Fred Forbát

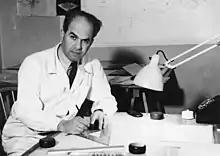

Alfréd "Fred" Forbát (also: Alfréd Forbat, Alfred Füchsl, in the German and Scandinavian literature mostly Fred Forbát )) (March 31, 1897 in Pécs (Hungary) – May 22, 1972 in Vällingby (Sweden)) was a Hungarian architect, urban planner, professor and painter who worked in Germany, Hungary, Greece, the Soviet Union and Sweden. He is considered an important representative of the Bauhaus modern.